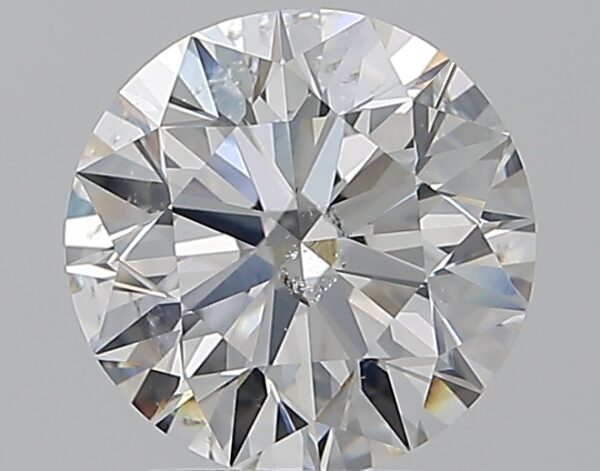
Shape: round
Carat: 2.01
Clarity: SI1
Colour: F
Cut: EX
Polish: EX
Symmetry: EX
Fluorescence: ST
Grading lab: GIA
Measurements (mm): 8.02 x 8.07 x 5.01